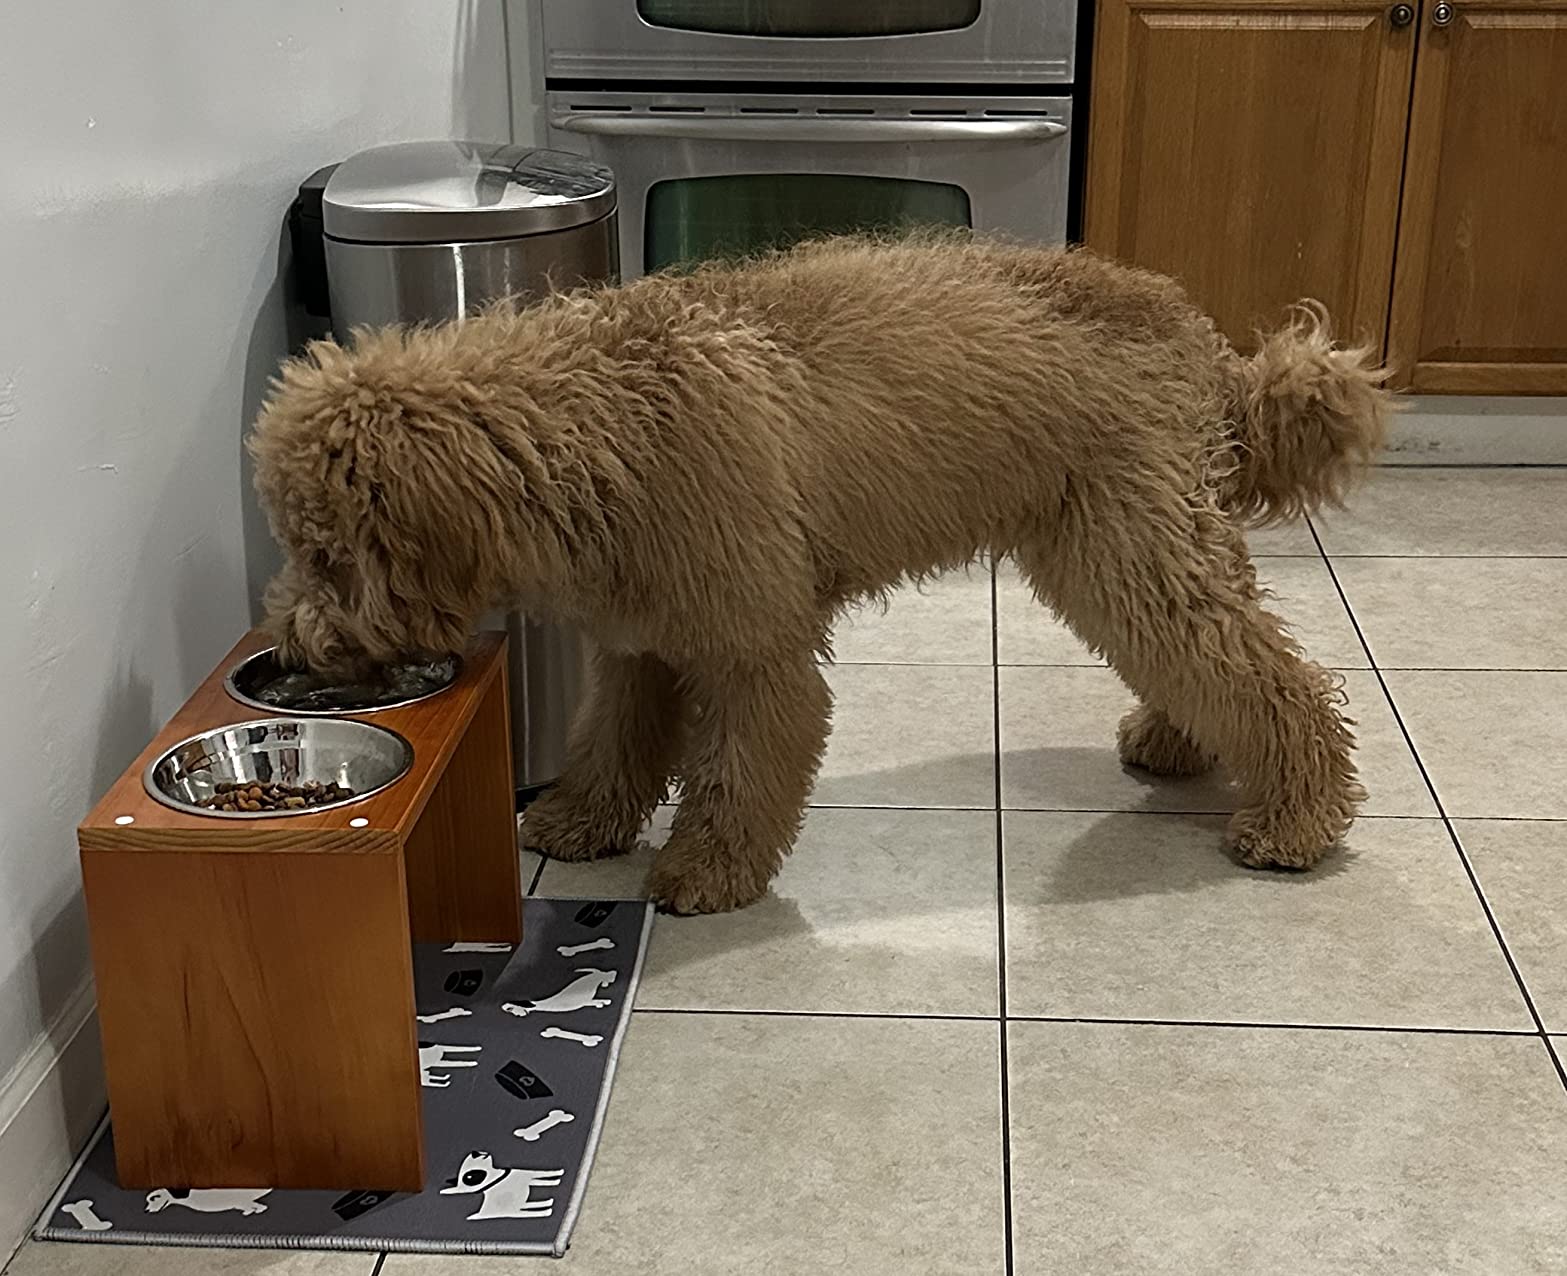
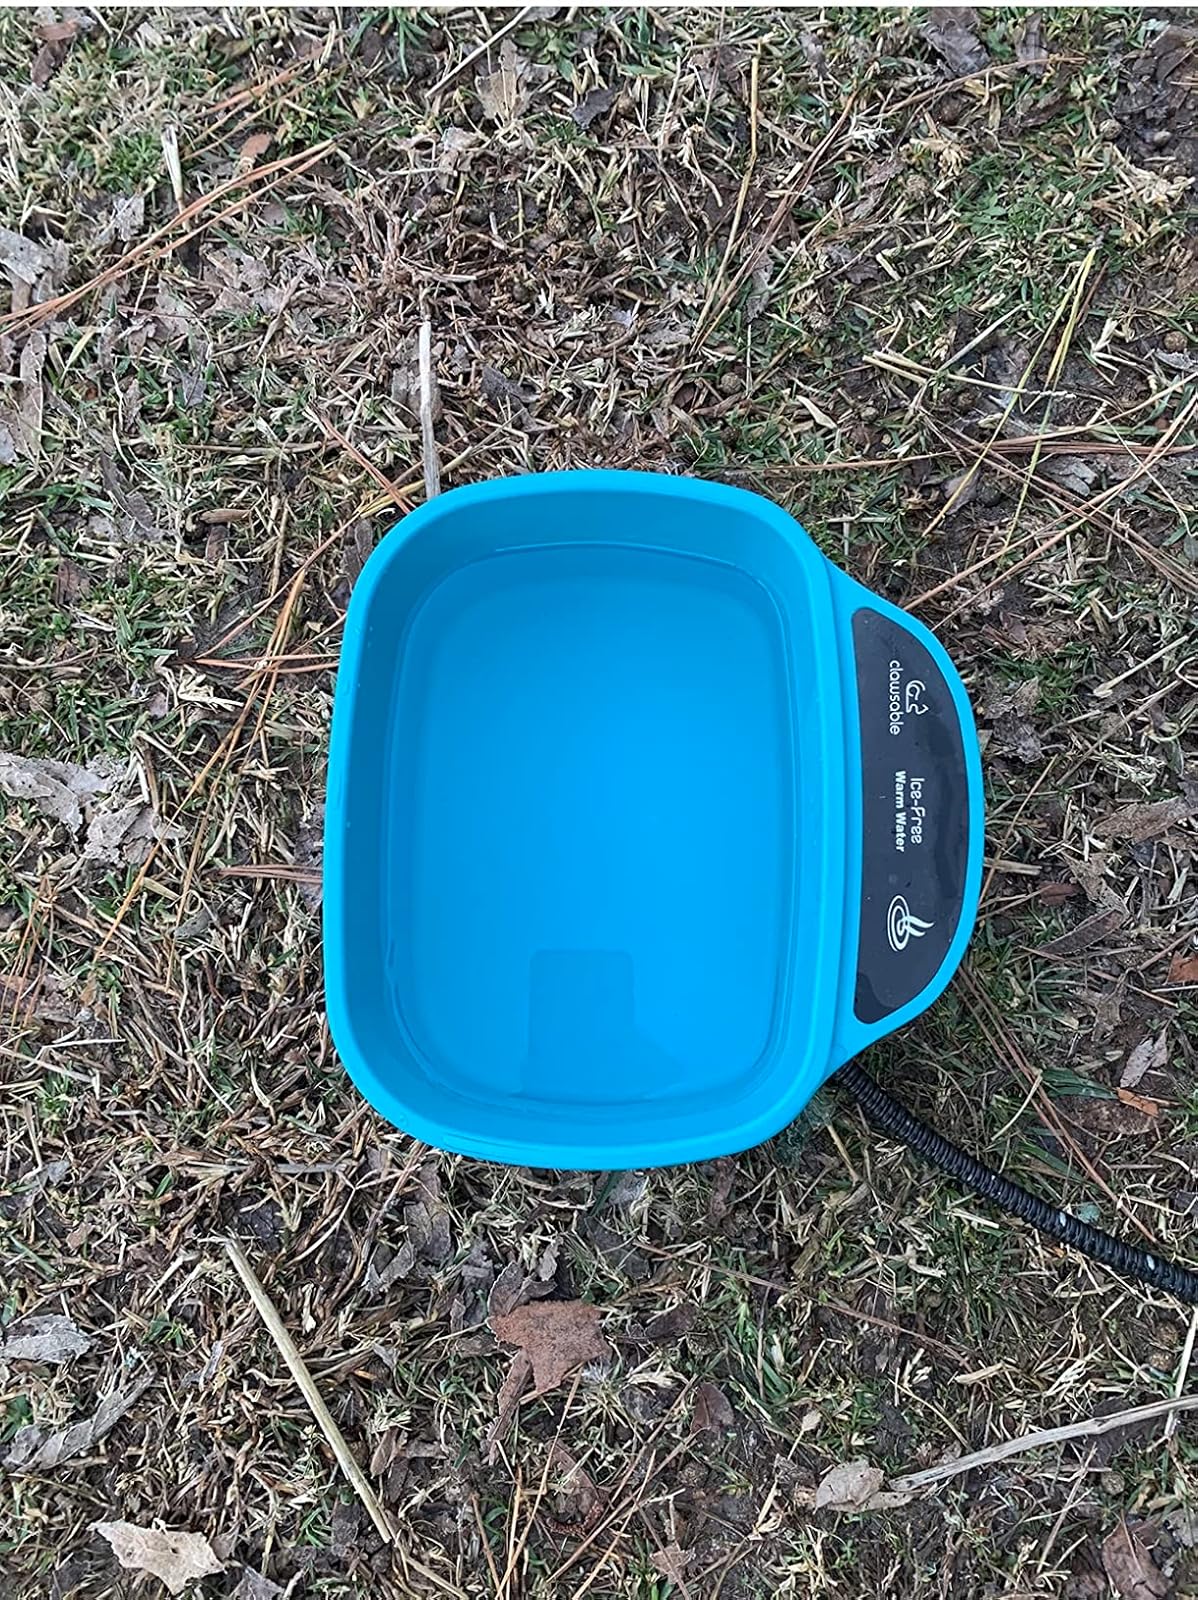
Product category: items_bowl
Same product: no